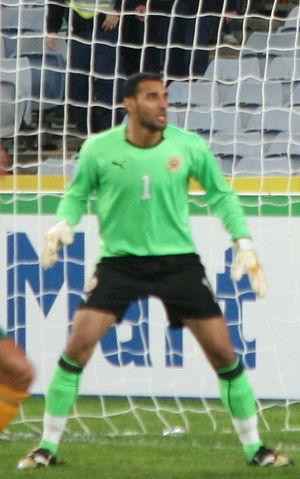
Abbas Ahmed Khamis est un footballeur international bahreïnien, né le 13 juin 1983. Il évolue au poste de gardien de but.